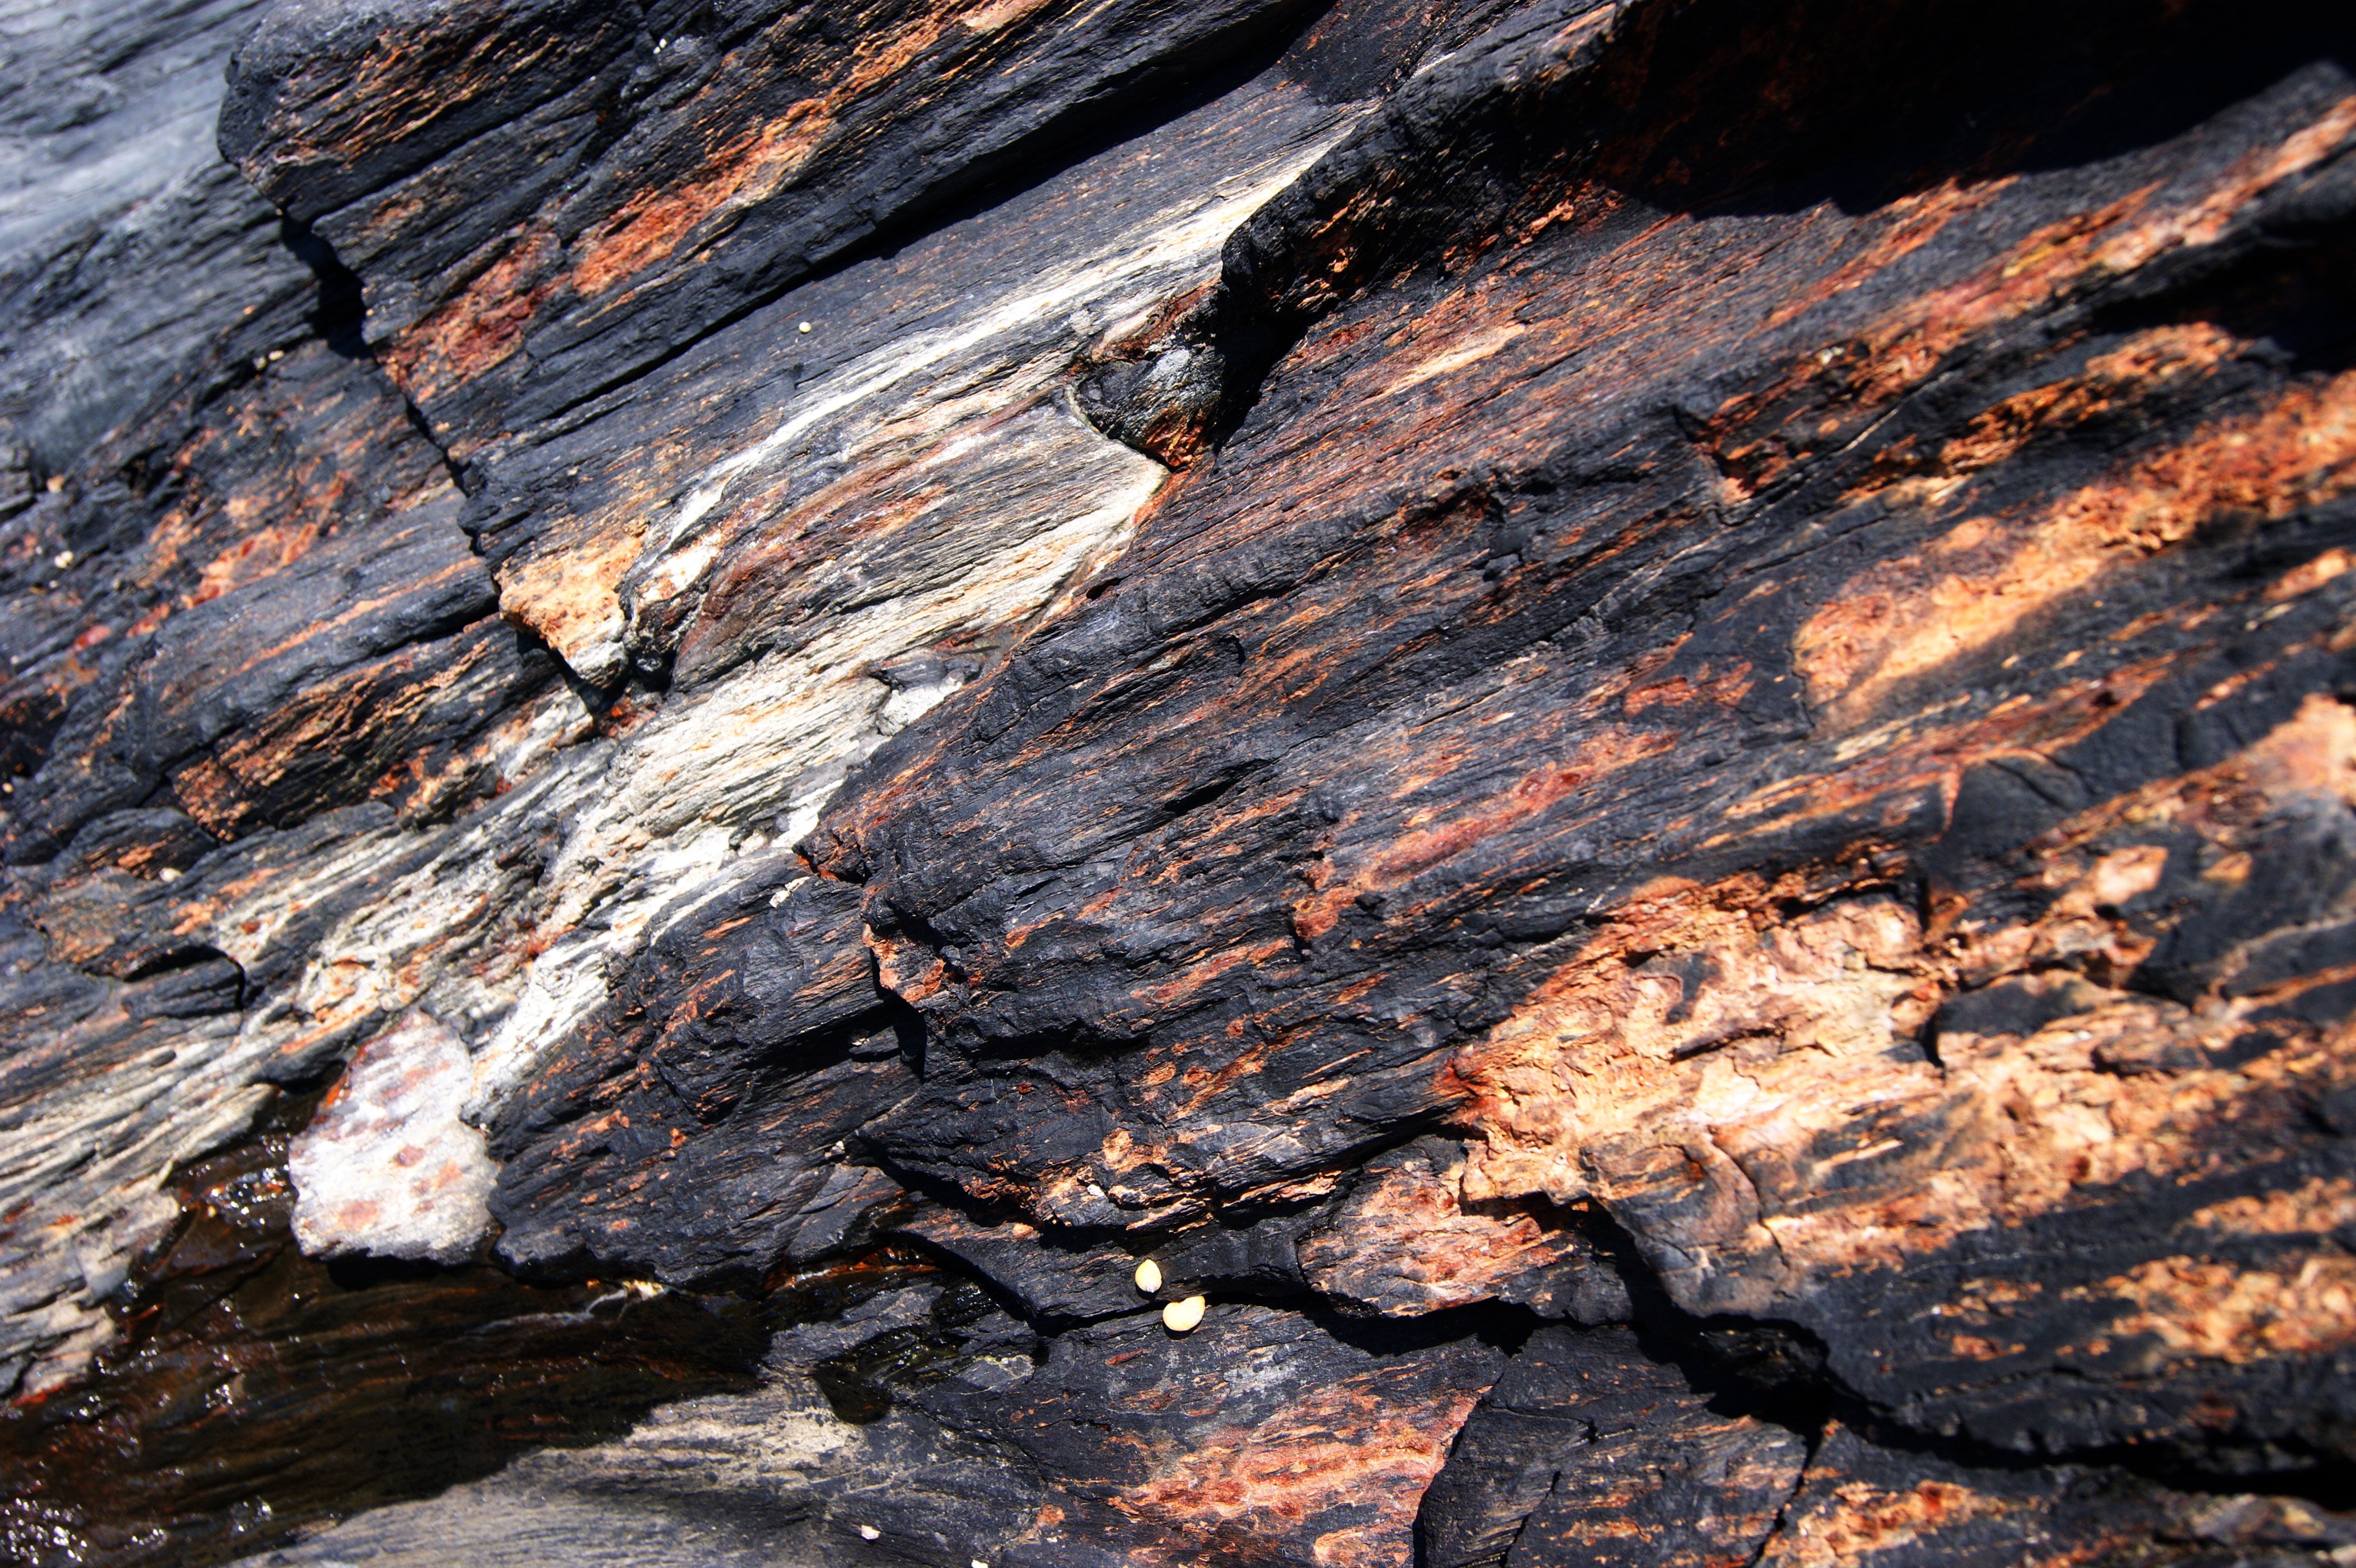
beach, sea, tree, nature, rock, wood, texture, leaf, trunk, formation, seaside, holiday, soil, terrain, material, face, wales, geology, pembrokeshire, bedrock, geological phenomenon